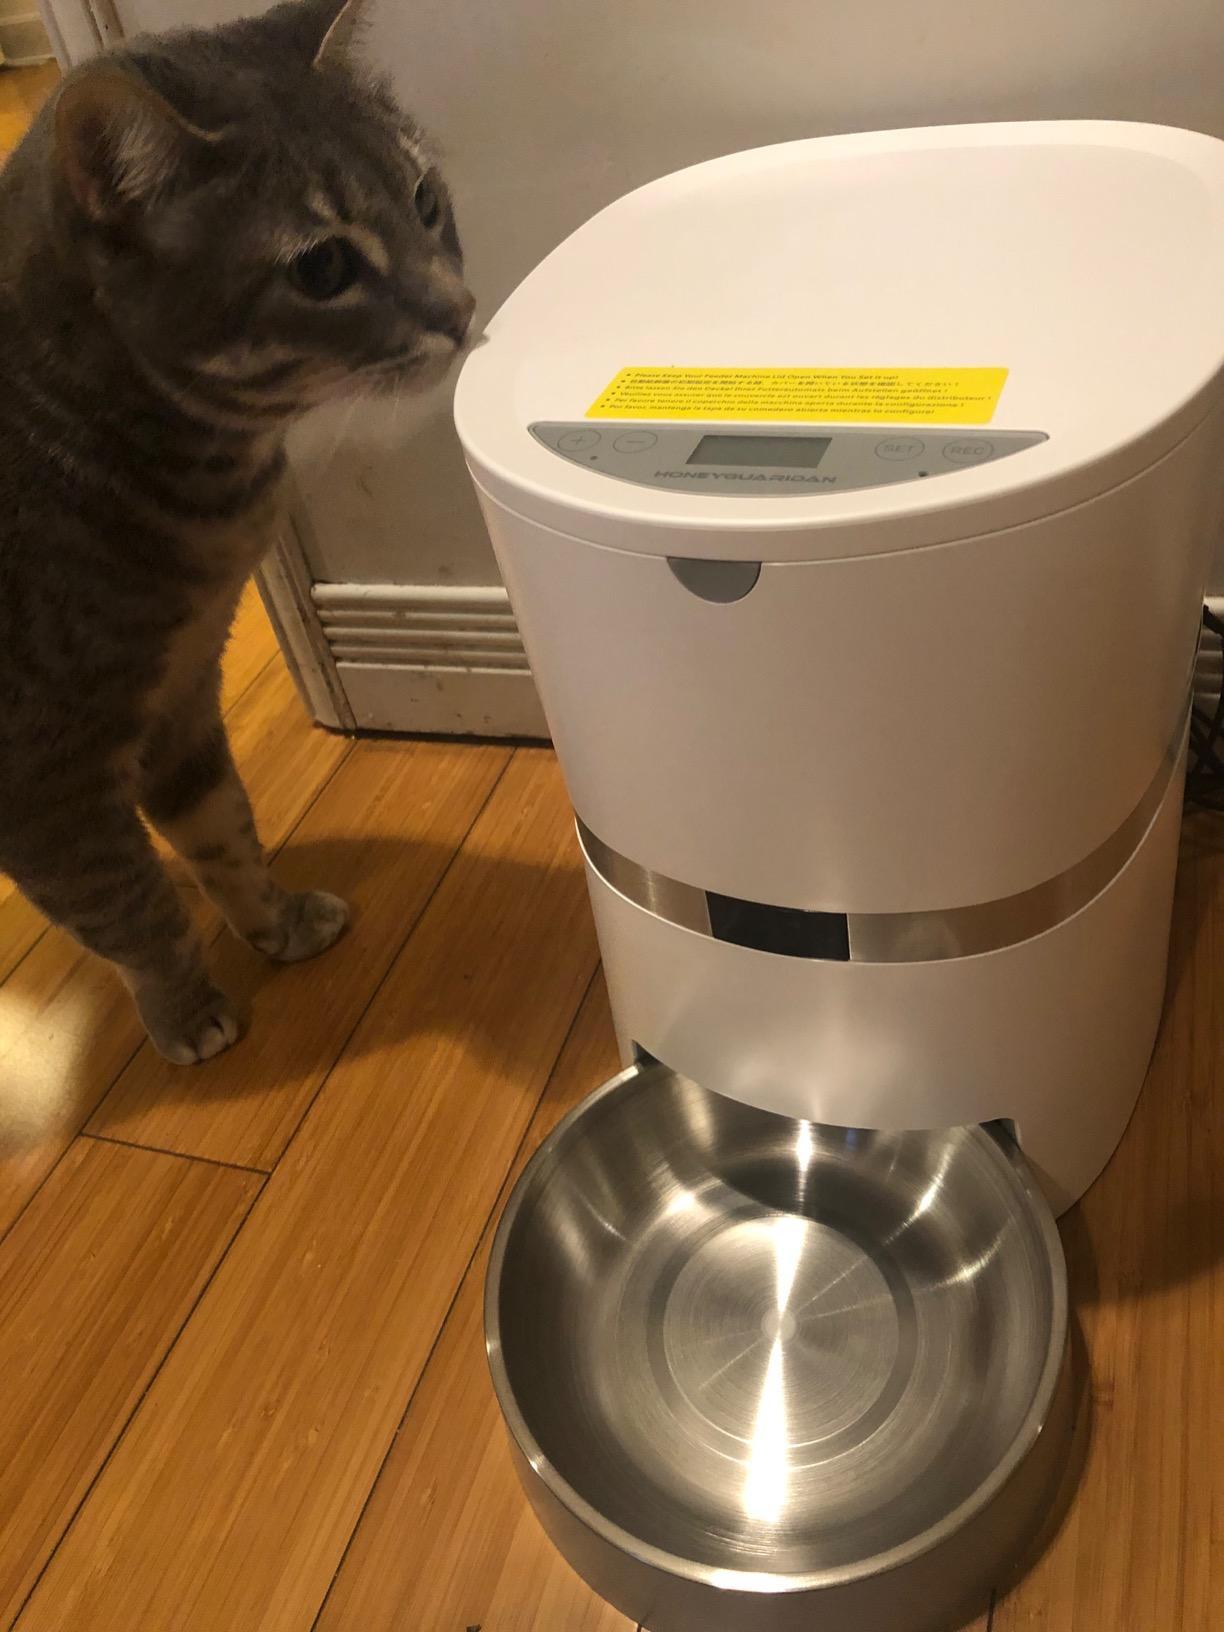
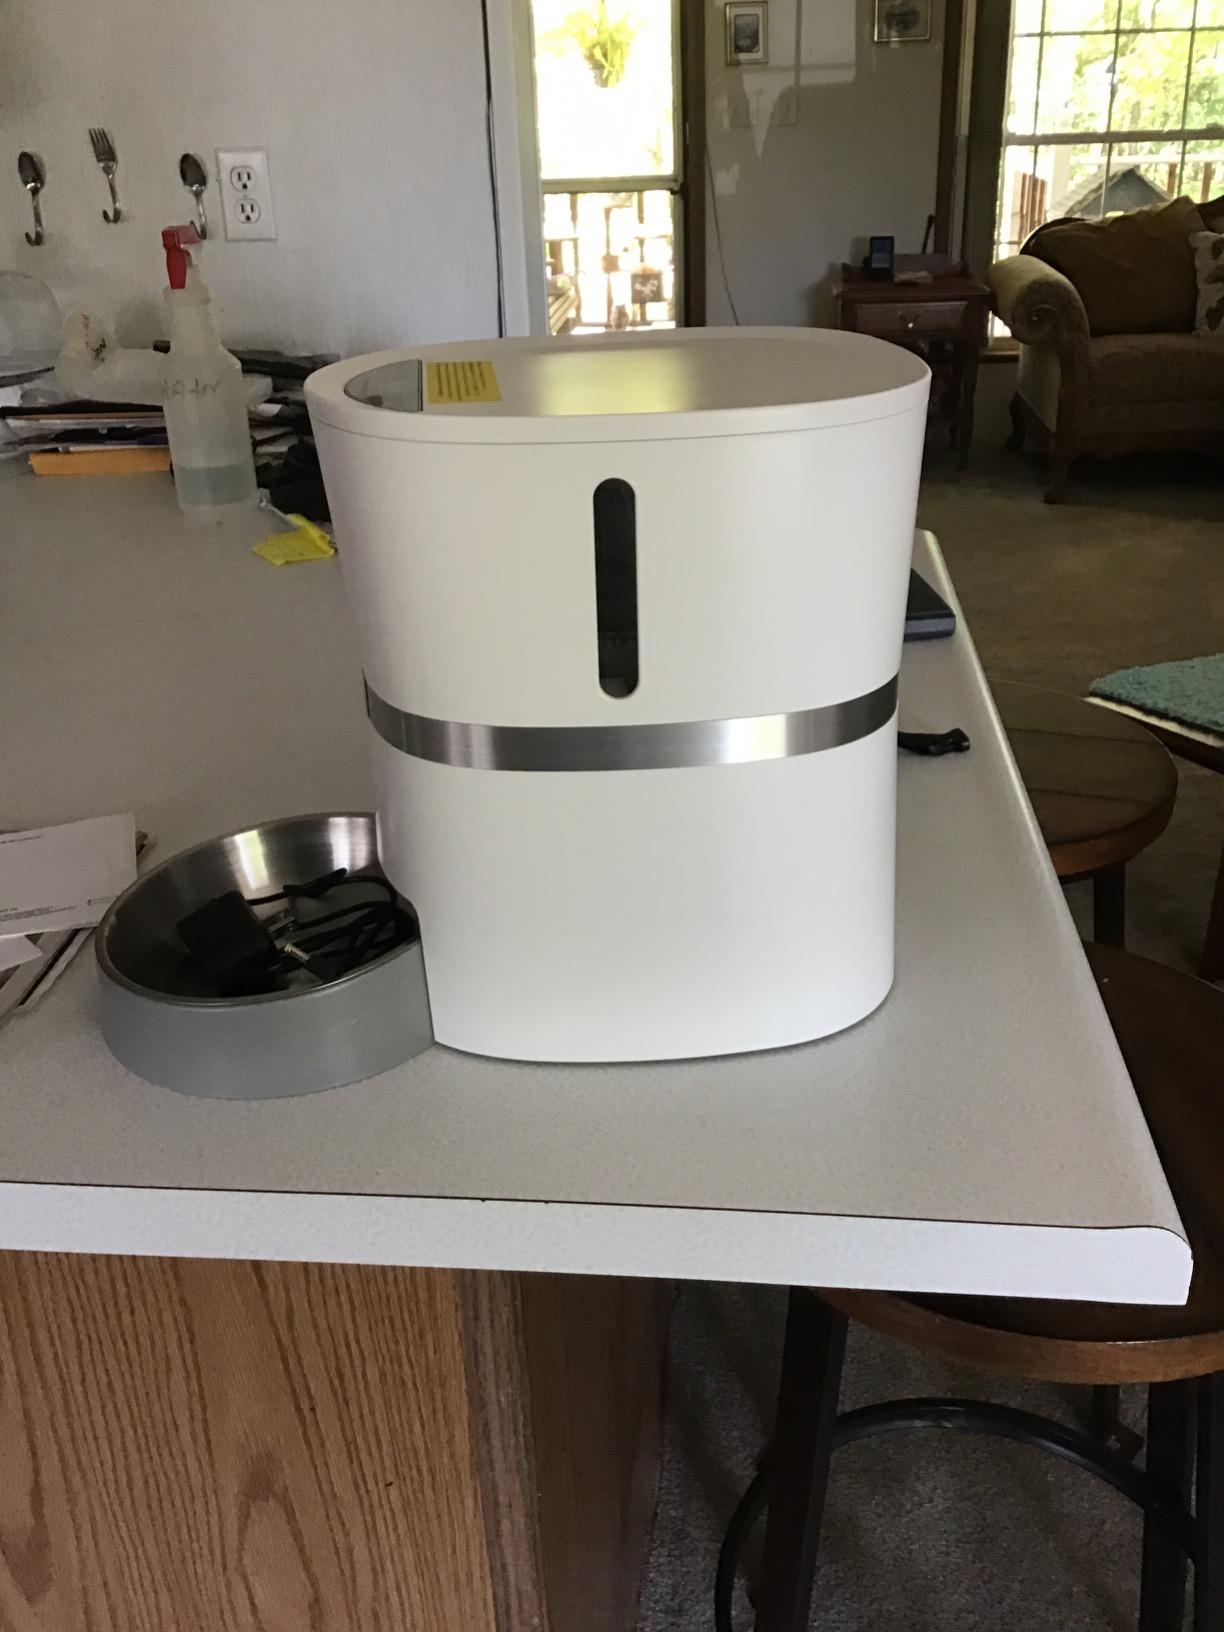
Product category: items_feeder
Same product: yes